Pangasius

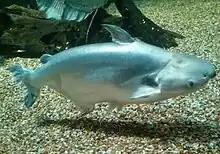
"Pangasius larnaudii"

The single known fossil species of this genus, "P. indicus", is reported from the Paleogene period of Sipang, Sumatra, either from the Eocene or the Oligocene.